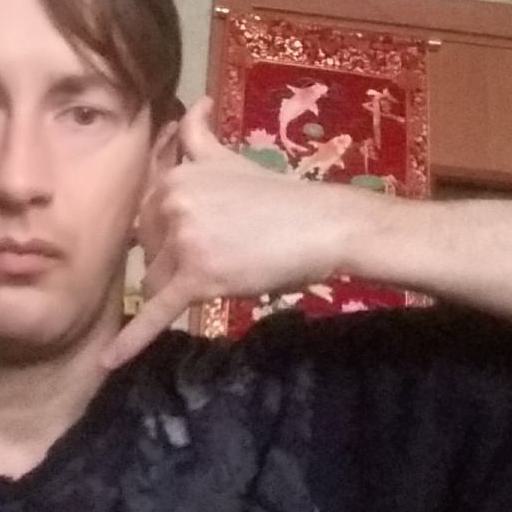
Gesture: call